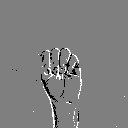
ASL letter: m